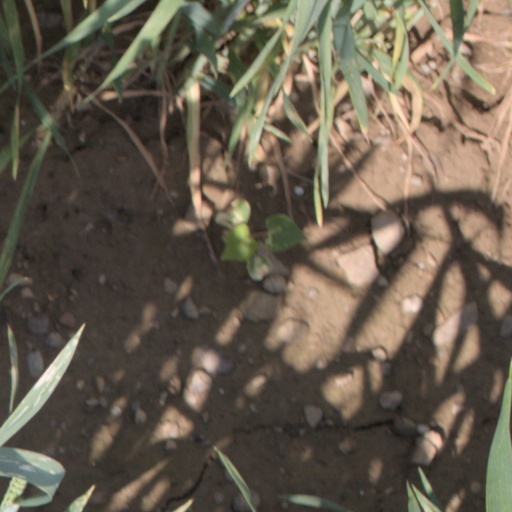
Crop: wheat